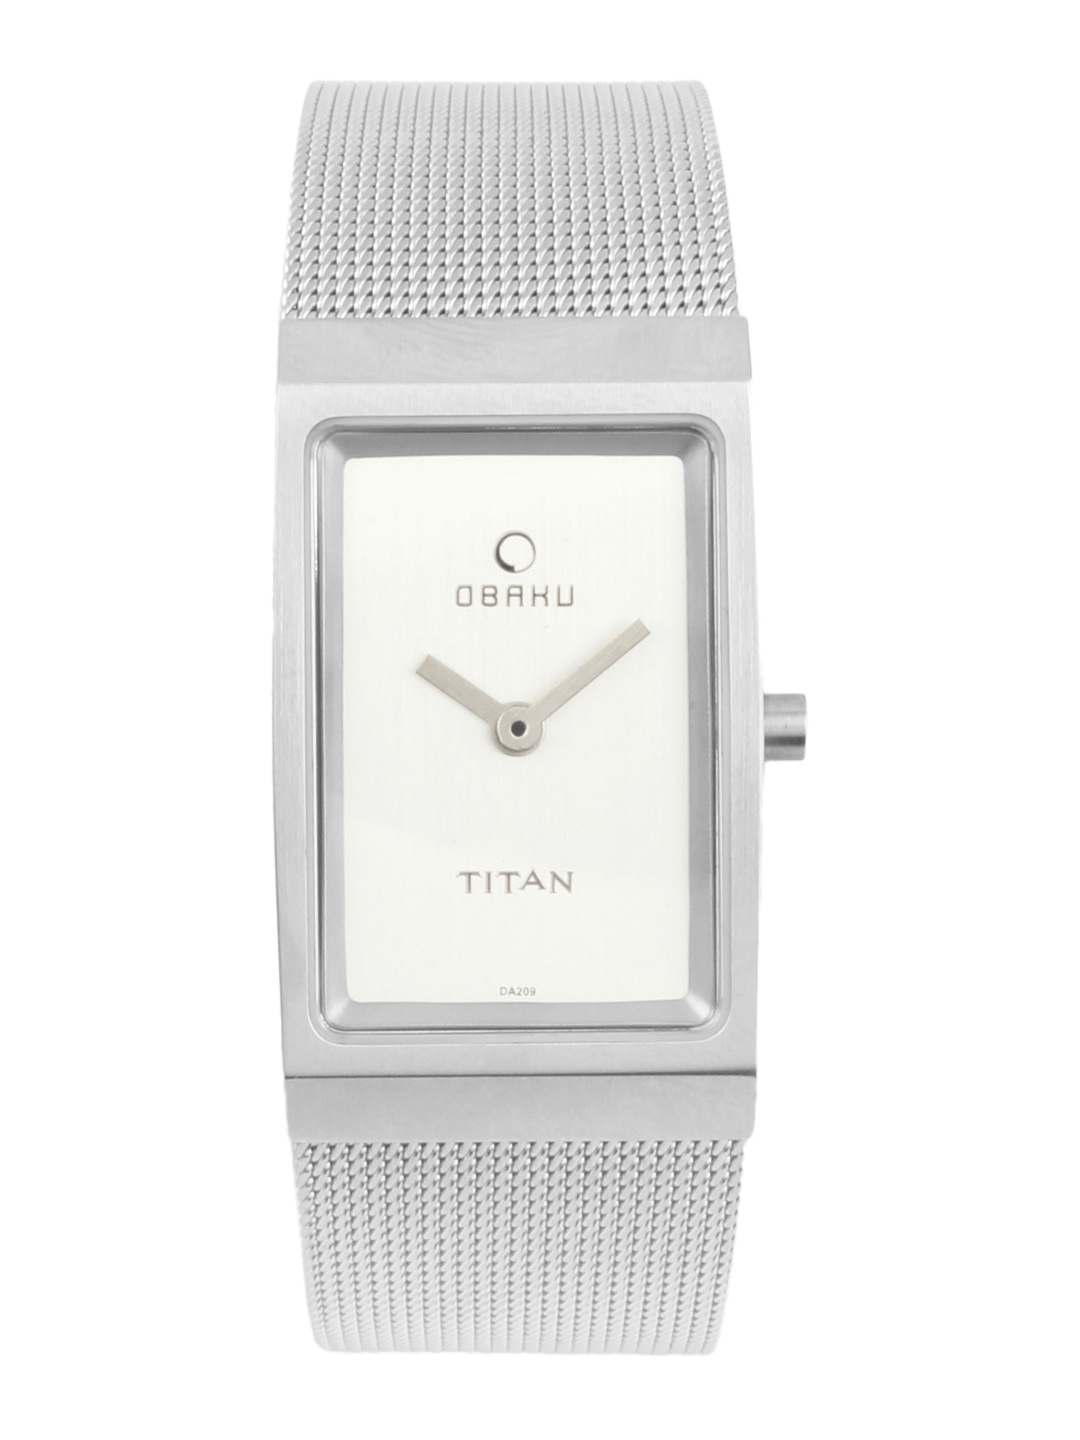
Titan Women Silver Watch
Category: Accessories / Watches / Watches
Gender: Women
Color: Silver
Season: Winter 2016
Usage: Casual